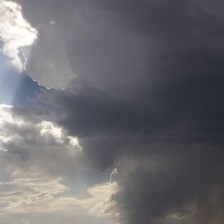
Cloud type: Cumulonimbus